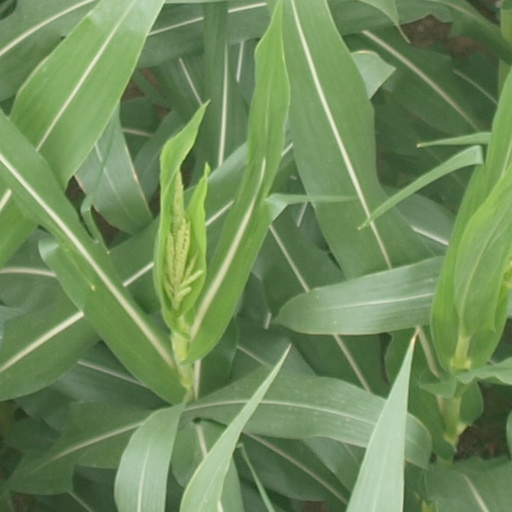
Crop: maize; corn